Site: brandenburg
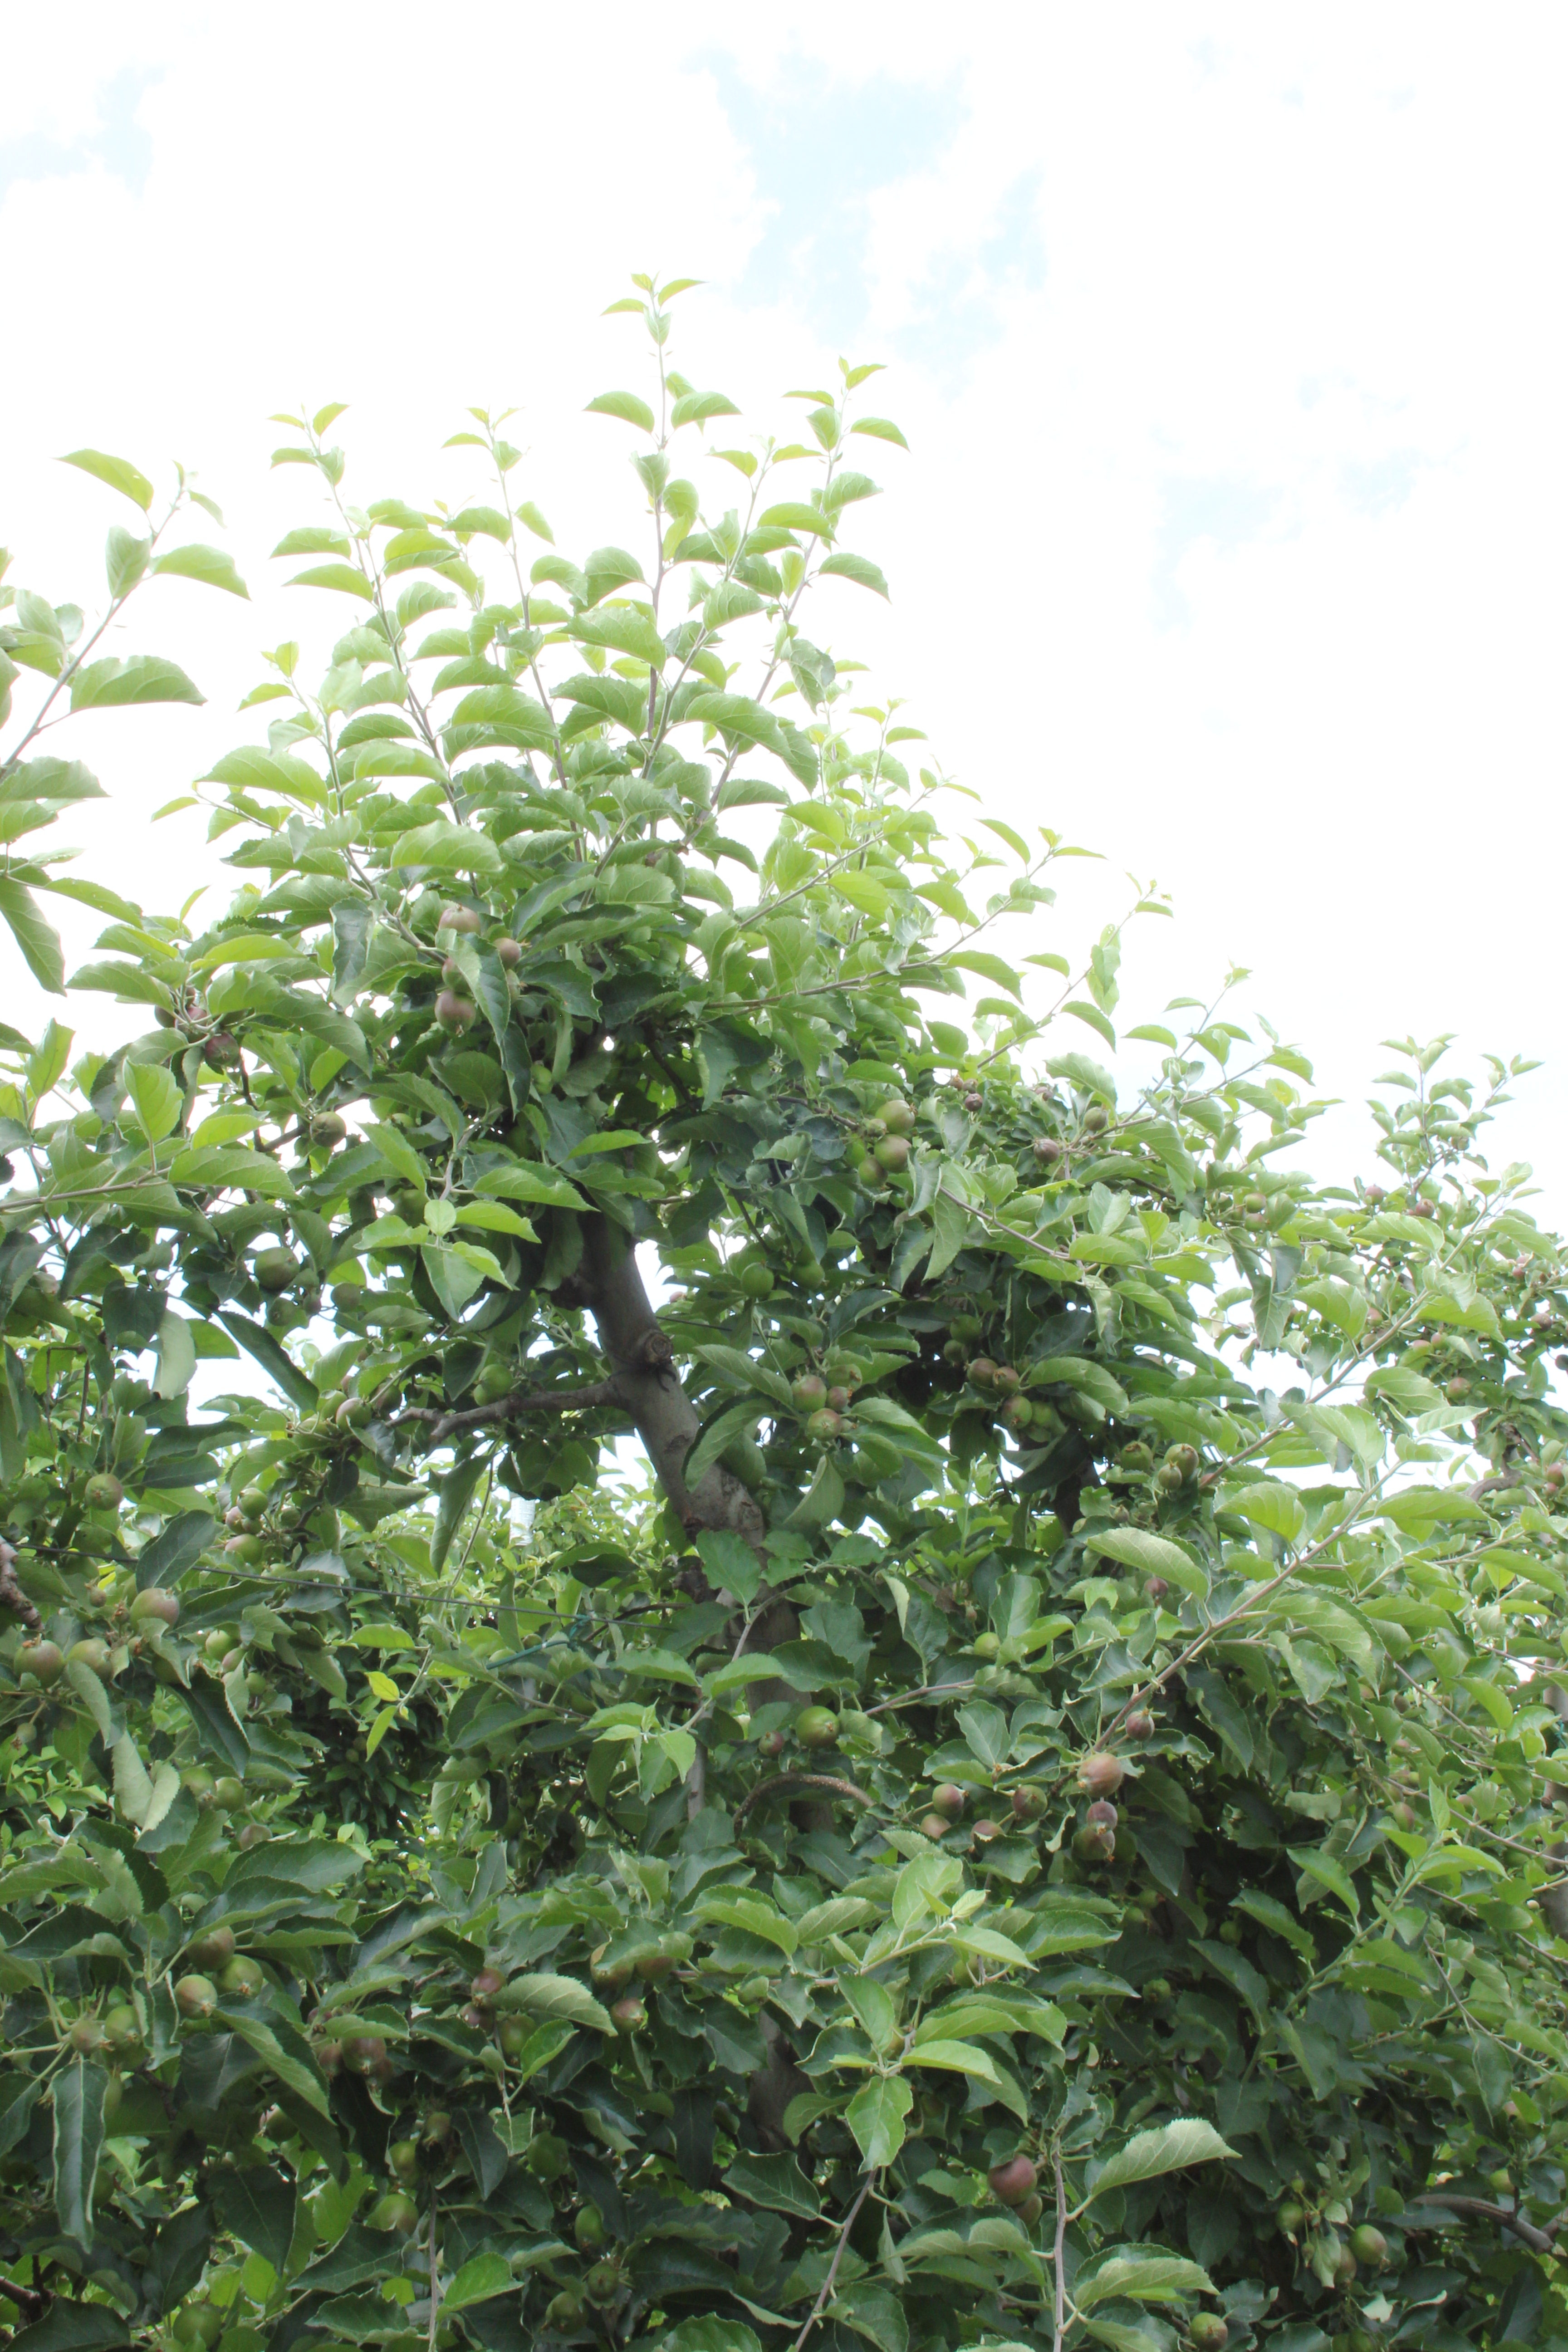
Growth stage (BBCH 73): Development of fruit